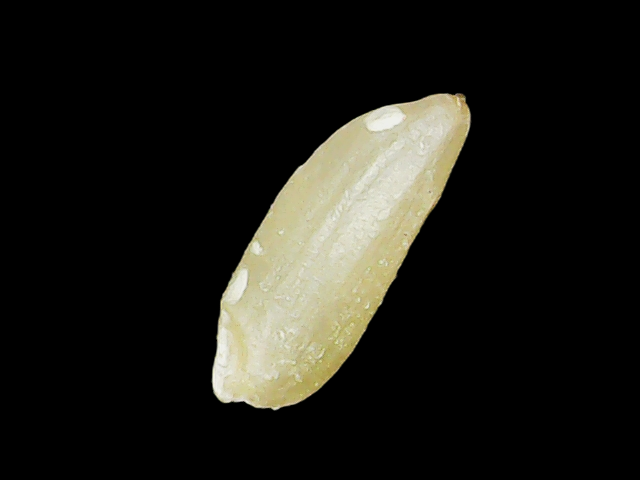
Rice variety: Binadhan12